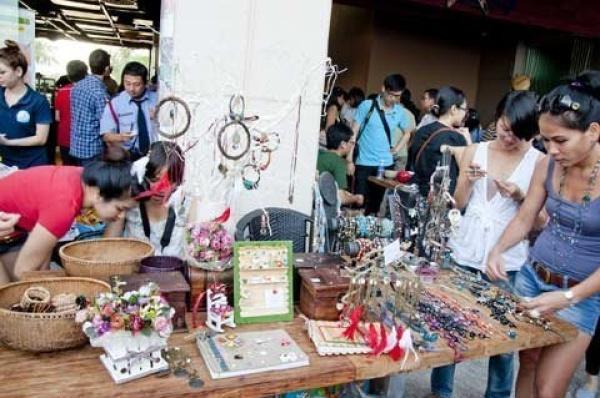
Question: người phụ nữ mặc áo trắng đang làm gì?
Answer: cô ấy đang xem trang sức